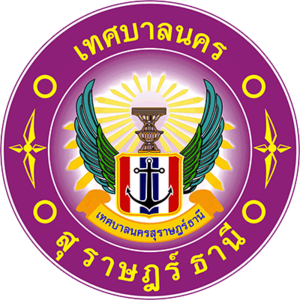
Surat Thani est une ville de la région Sud de la Thaïlande, capitale de la province de Surat Thani. Elle se trouve près de l'embouchure de la Tapi sur le Golfe de Thaïlande. En 2009, elle comptait 128 179 habitants.